Richard Herbert (died 1510)

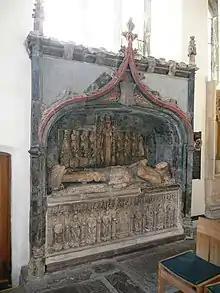
Tomb of Sir Richard Herbert of Ewyas

Sir Richard Herbert (died 1510) of Ewyas, Herefordshire, was a Welsh knight, gentleman, landowner, and courtier. He was an illegitimate son of William Herbert, 1st Earl of Pembroke (1423–1469), and Maud ap Howell Graunt, a daughter of Adam ap Howell Graunt (Gwynn). Richard had a full brother named George.